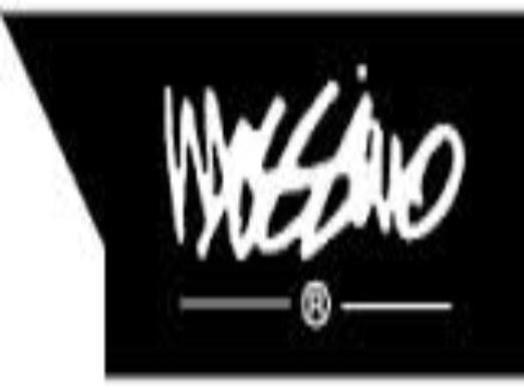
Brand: mossimo
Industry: Clothes